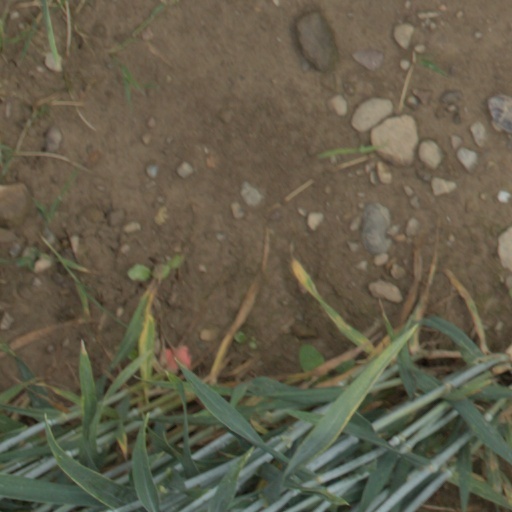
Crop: wheat